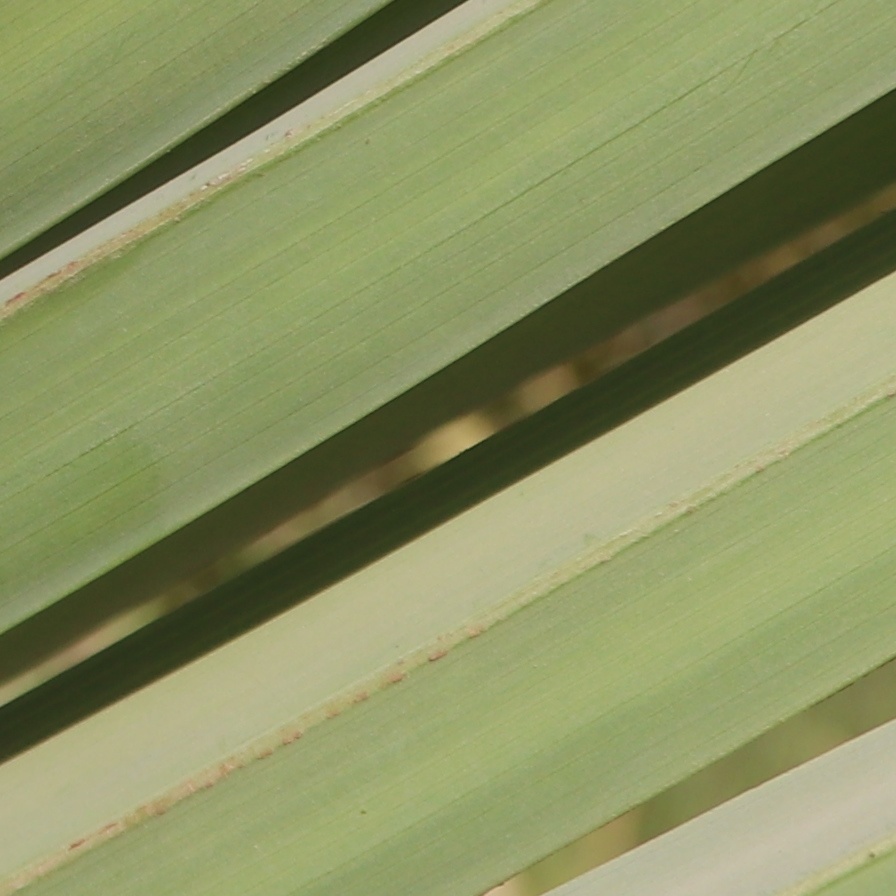
Label: Healthy